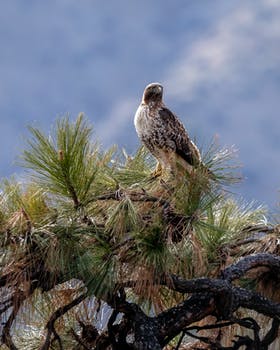
Label: No Watermark